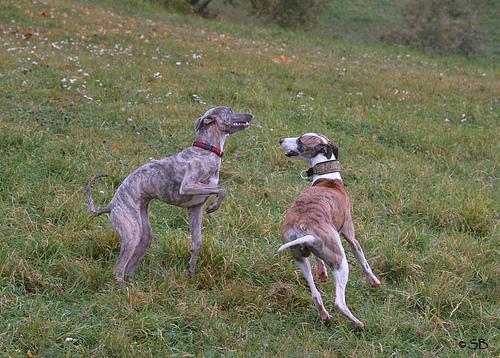
whippet